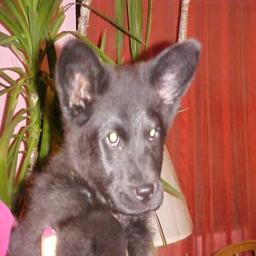
Animal: dogs